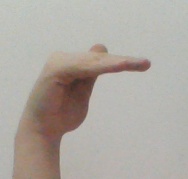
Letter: khaa